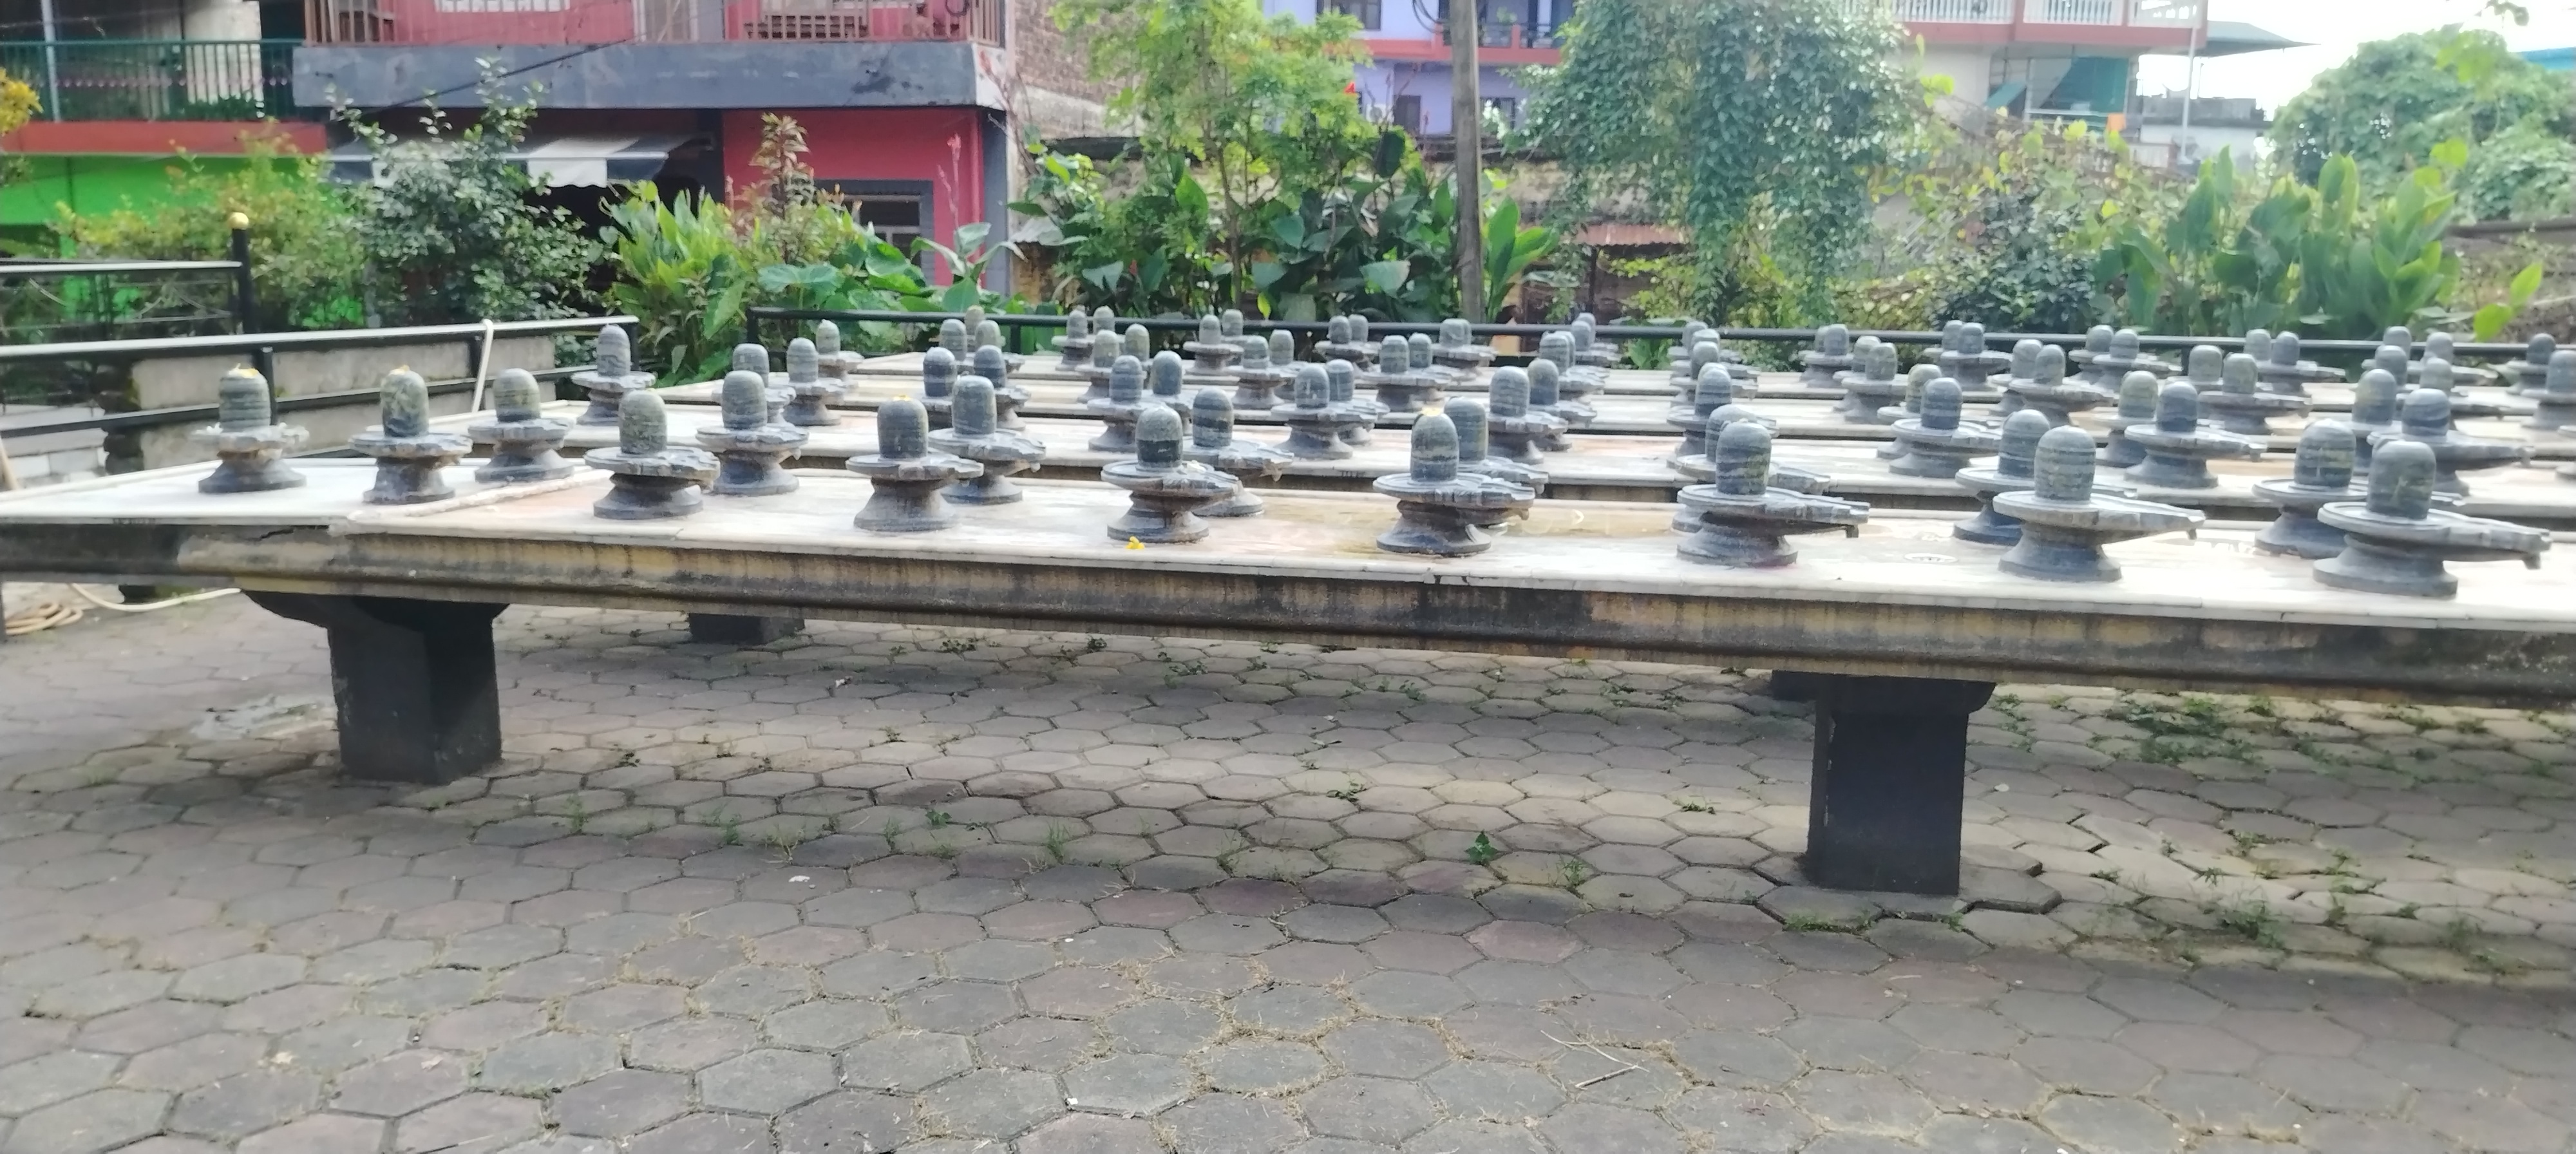
Heritage site: MahaKaleshwor_Shiva_Temple